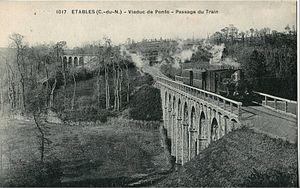
Carte postale ancienne sans mention d'éditeur, n°1017
Les chemins de fer des Côtes-du-Nord sont un ancien réseau ferroviaire départemental à voie métrique. Composées de 19 lignes, ces voies ferrées d'intérêt local quadrillaient le département des Côtes-du-Nord, en Bretagne. Avec ses 452 km, ce fut l'un des plus grands réseaux départementaux de France. Il doit en partie sa renommée aux nombreux ponts et viaducs construits par l'audacieux ingénieur en chef Louis Harel de la Noë.
Le viaduc de Ponto, a été construit par Louis Auguste Harel de La Noë pour les Chemins de Fer des Côtes-du-Nord. Situé à Étables-sur-Mer, il était utilisé par la ligne de Saint-Brieuc à Plouha.